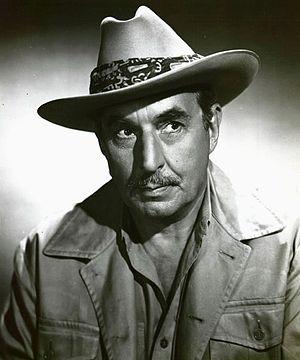
Douglass Dumbrille est un acteur canadien, né à Hamilton le 13 octobre 1889, mort à Los Angeles — Quartier de Woodland Hills — le 2 avril 1974.